Meelis Mälberg

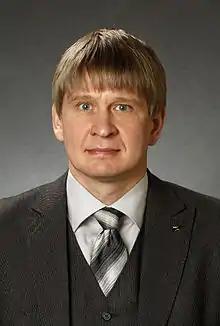
Meelis Mälberg in 2011.

Meelis Mälberg (born 26 April 1970 in Räpina) is an Estonian politician. He has been member of X and XII Riigikogu.